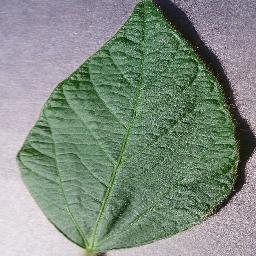
Label: Soybean___healthy